Rustico
Also known as:
ar - Arabic: روستيكو
es - Spanish: Rústico
it - Italian: Rustico
mk - Macedonian: Рустико
Category: pastry (flaky pastry)
Cuisine: Italian
Associated cuisines: Italian
Area: Salento, Apulia
Countries: Italy
Region: Southern Europe

The dish is a snack made with puff pastry and stuffings that vary by style. A common preparation uses puff pastry, tomato, and mozzarella. It is part of the street food tradition and can be found in bar, bakery, and rotisserie.

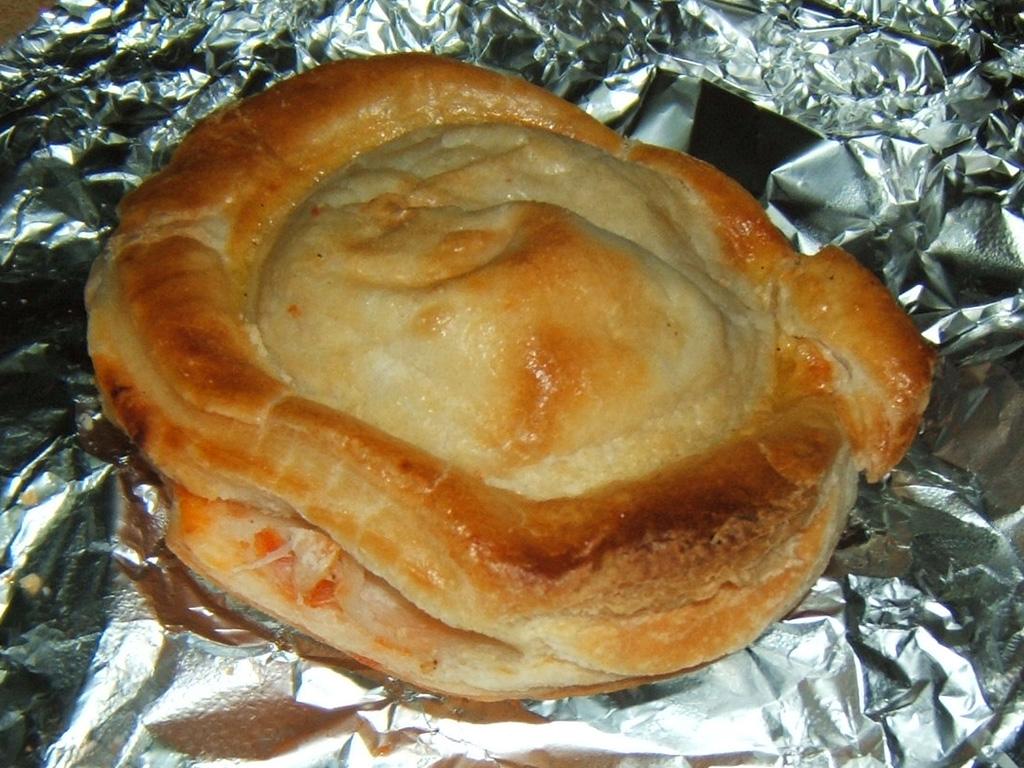
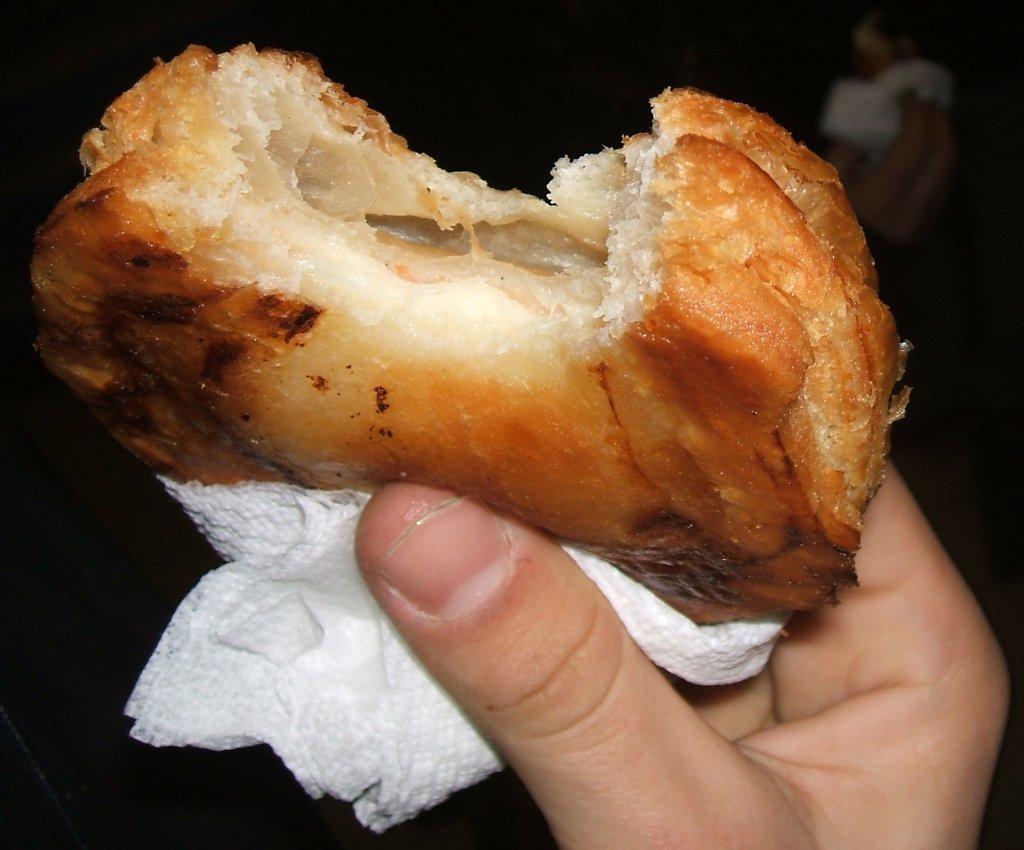